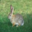
Label: rabbit